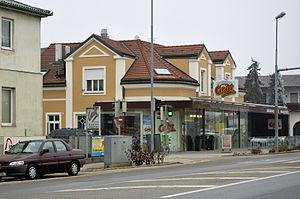
Strasshof an der Nordbahn est une commune autrichienne du district de Gänserndorf en Basse-Autriche, de 9729 habitants.